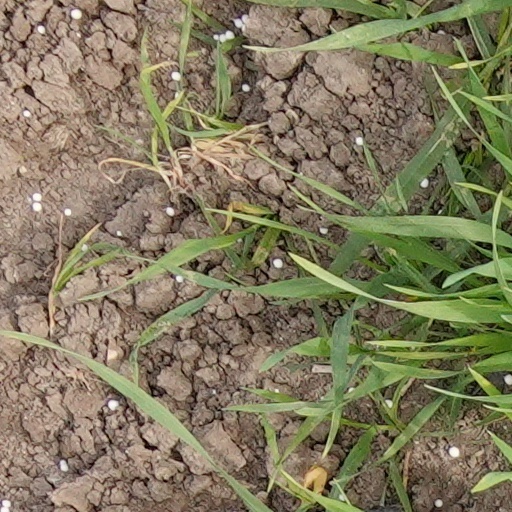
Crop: wheat